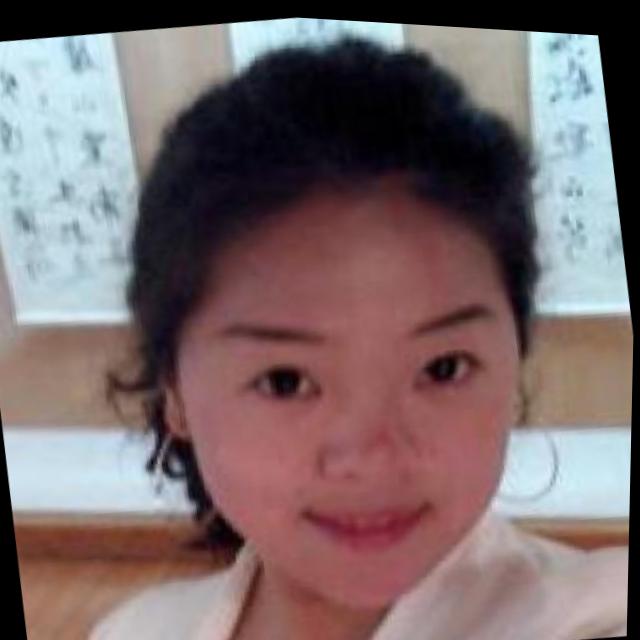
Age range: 21-44